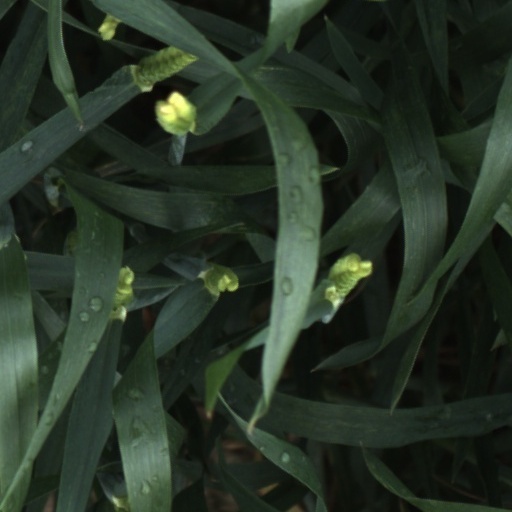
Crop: wheat